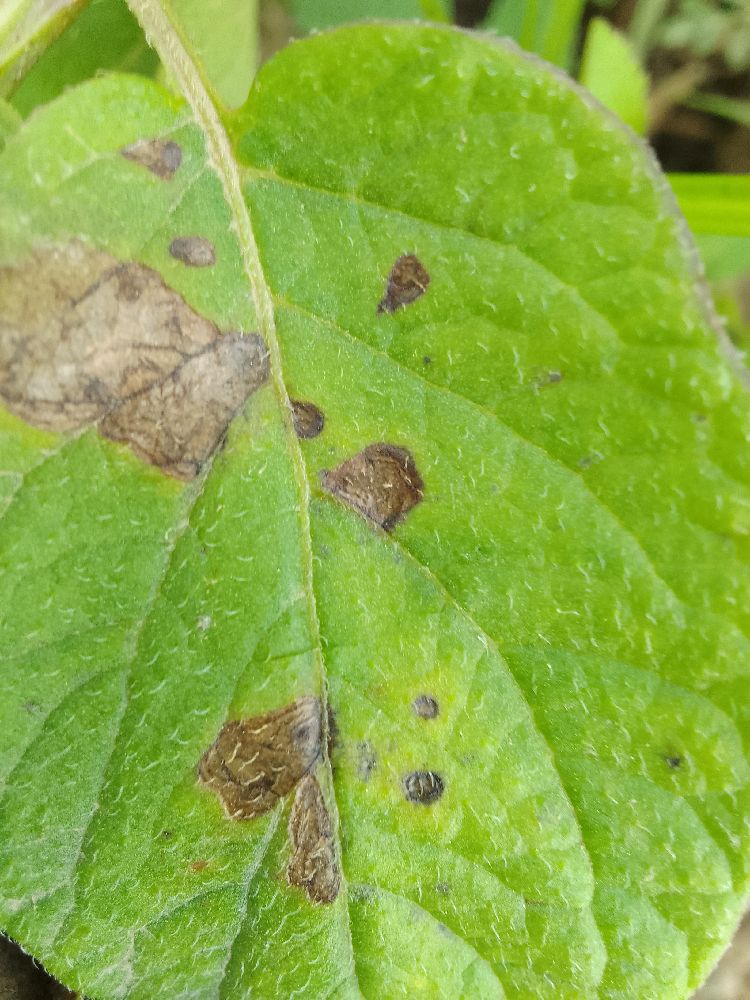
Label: Late blight